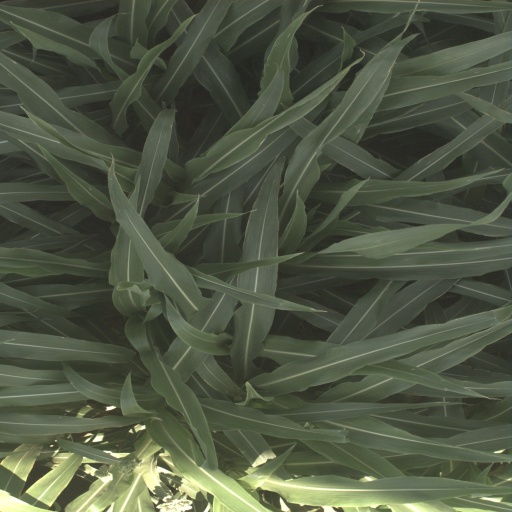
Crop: sorghum